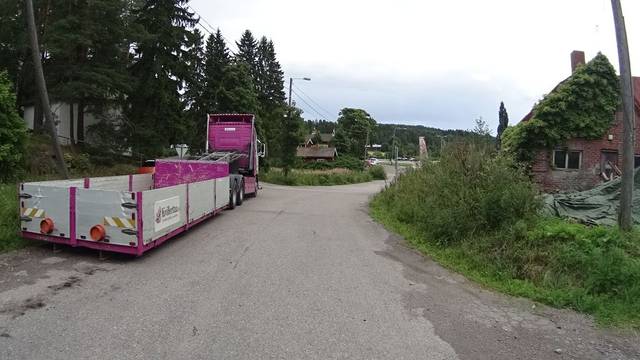
Region: Finland
Coordinates: 60.224, 24.673